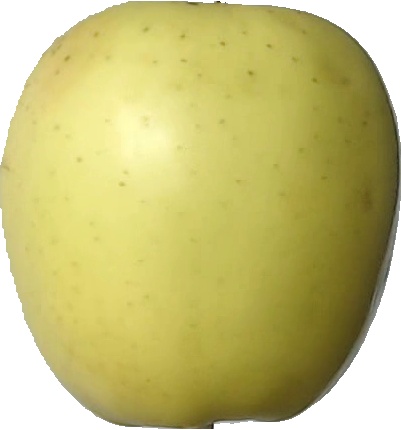
Label: apple_golden_2